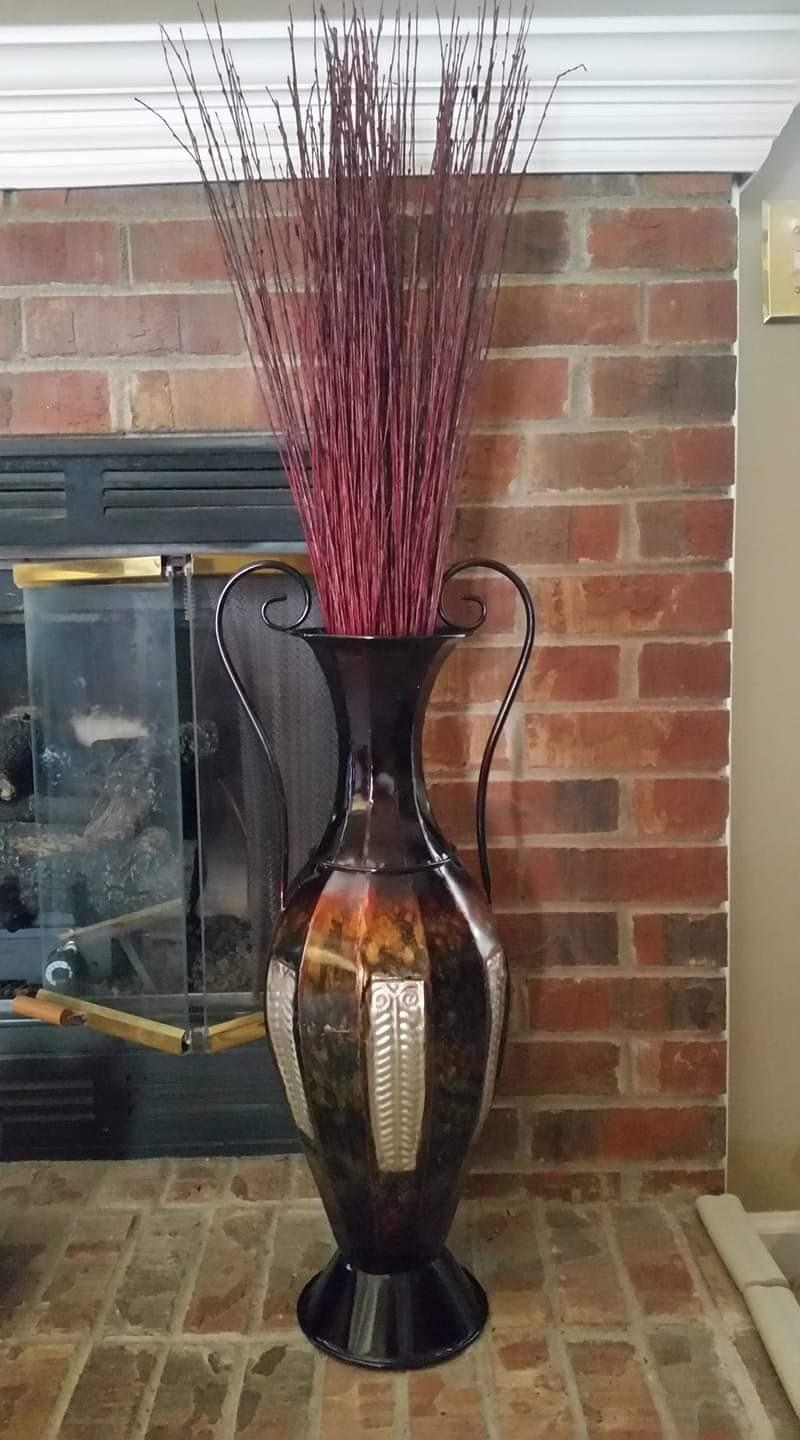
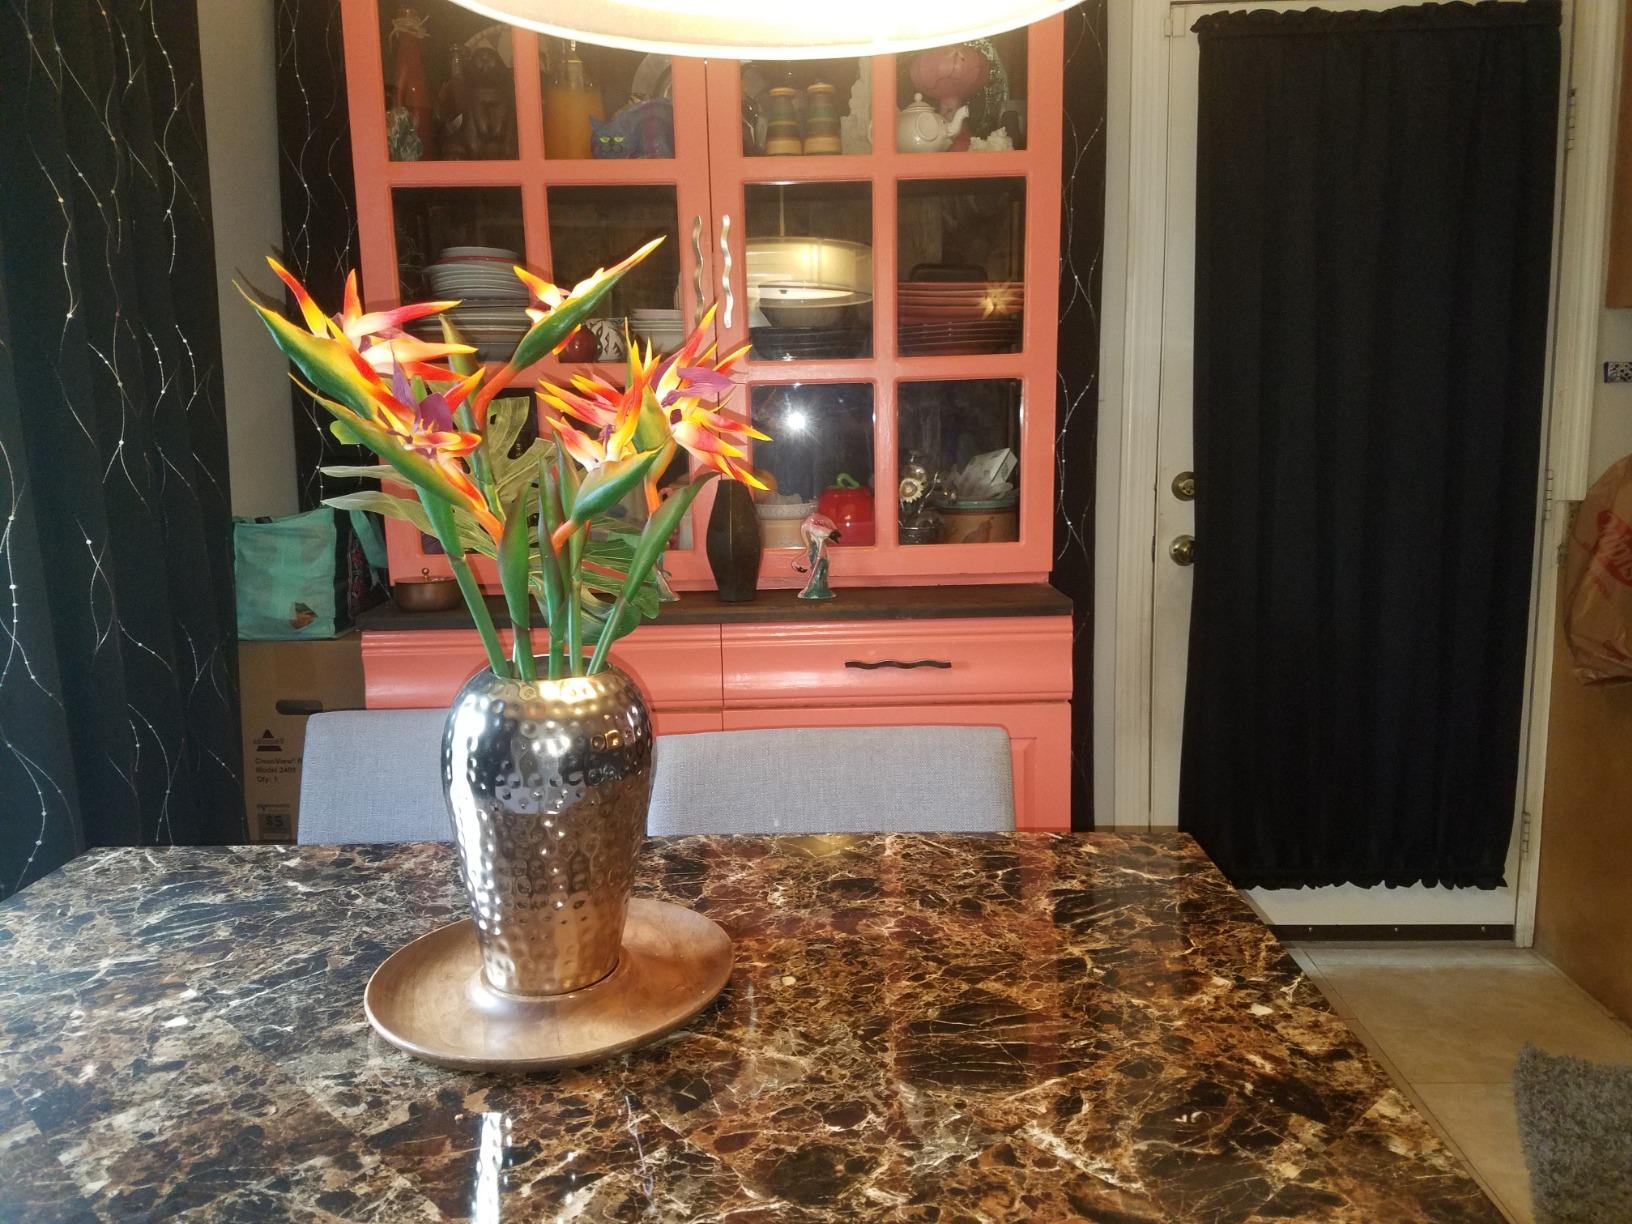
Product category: vase
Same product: no